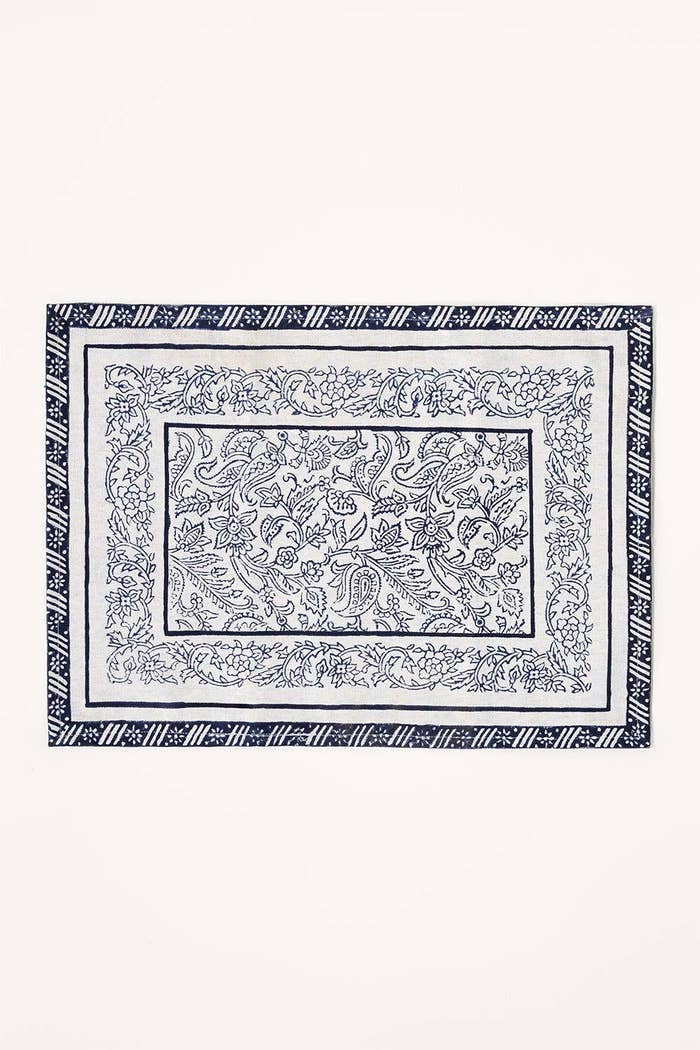
blue chinoise rectangular placemat